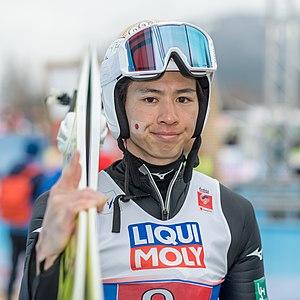
Go Yamamoto, né le 27 janvier 1995, est un coureur du combiné nordique japonais.